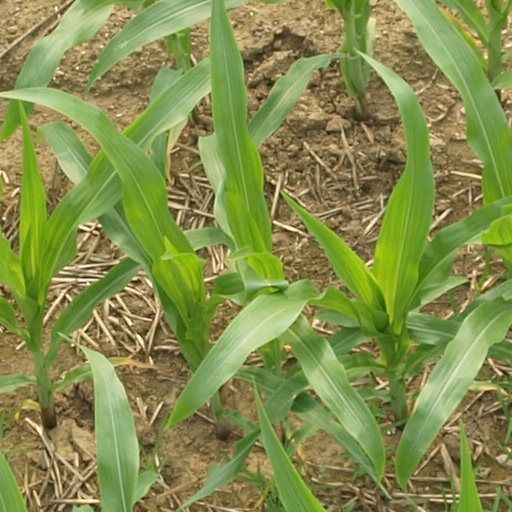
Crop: maize; corn